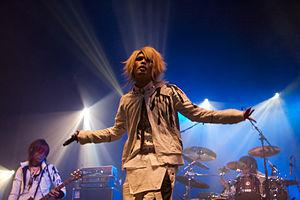
Vistlip en concert à Japan Expo 2009 (Paris, France).
Cet article est une liste de groupes notables qui, à un moment ou un autre de leur carrière, ont été associés au mouvement musical appelé le visual kei.